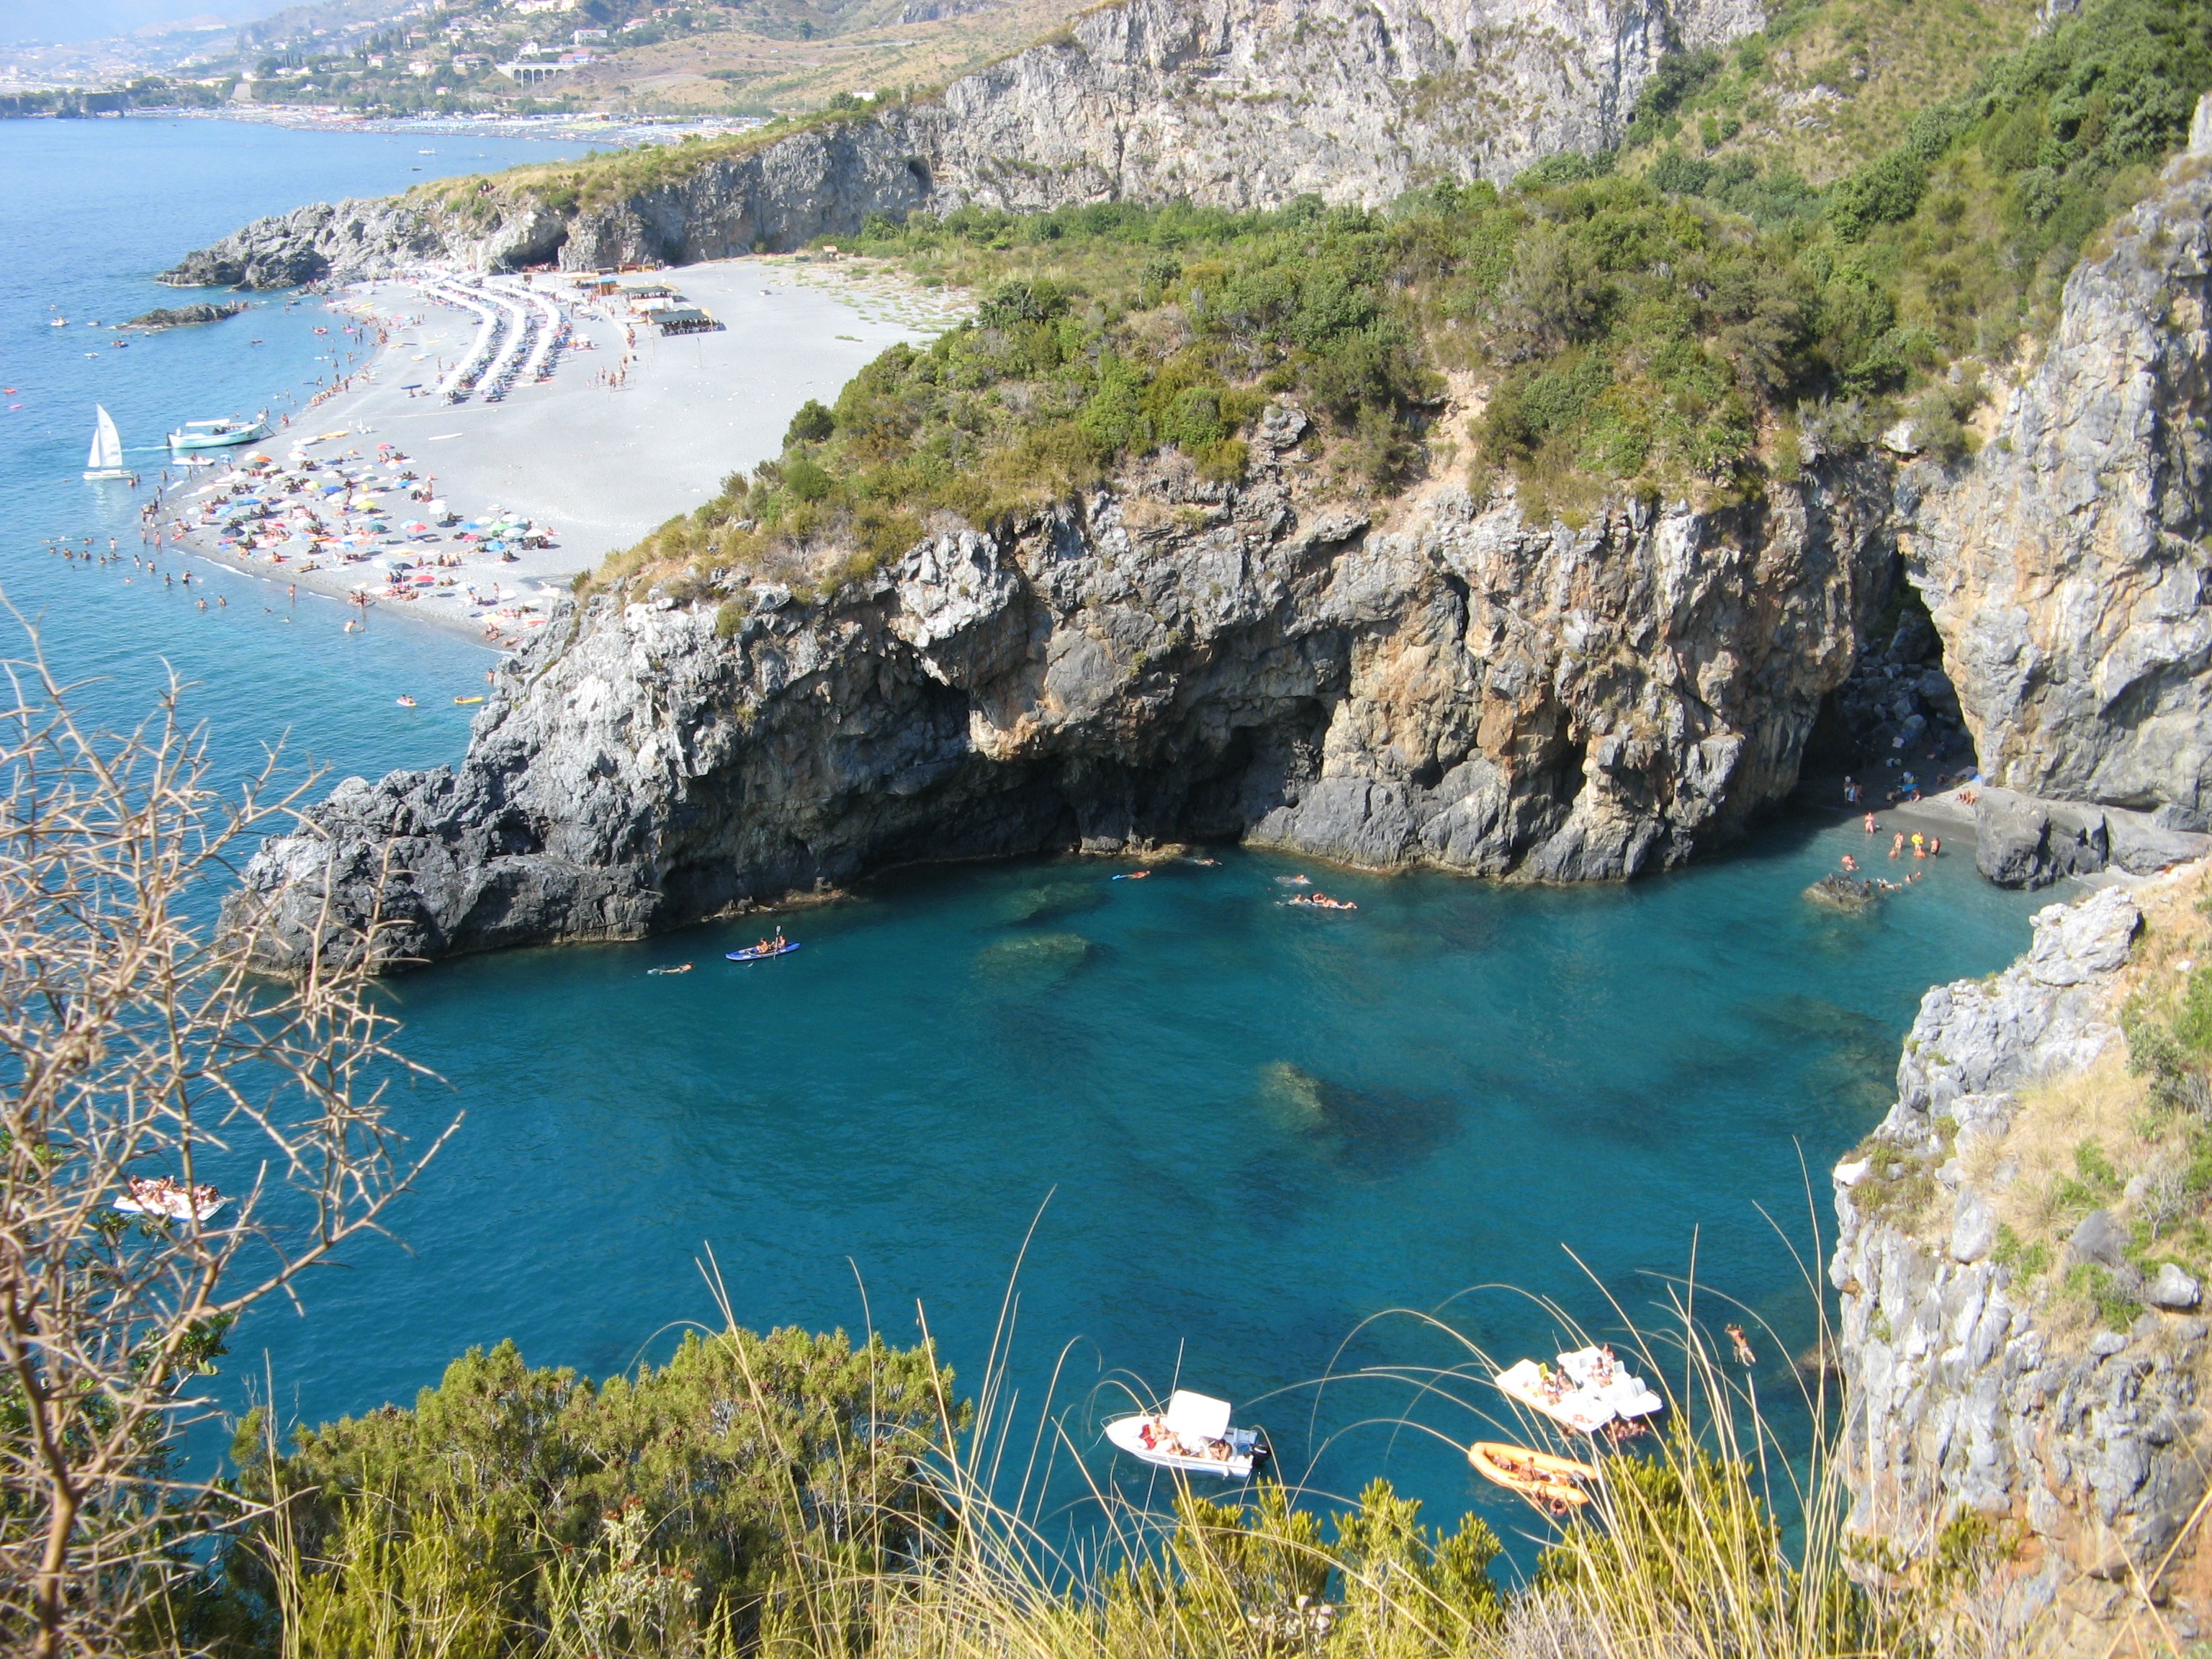
beach, sea, coast, sun, lake, summer, cliff, cove, bay, fjord, reservoir, terrain, calabria, rocks, crater lake, cape, san nicola arcella, landform, tarn, bache, geographical feature